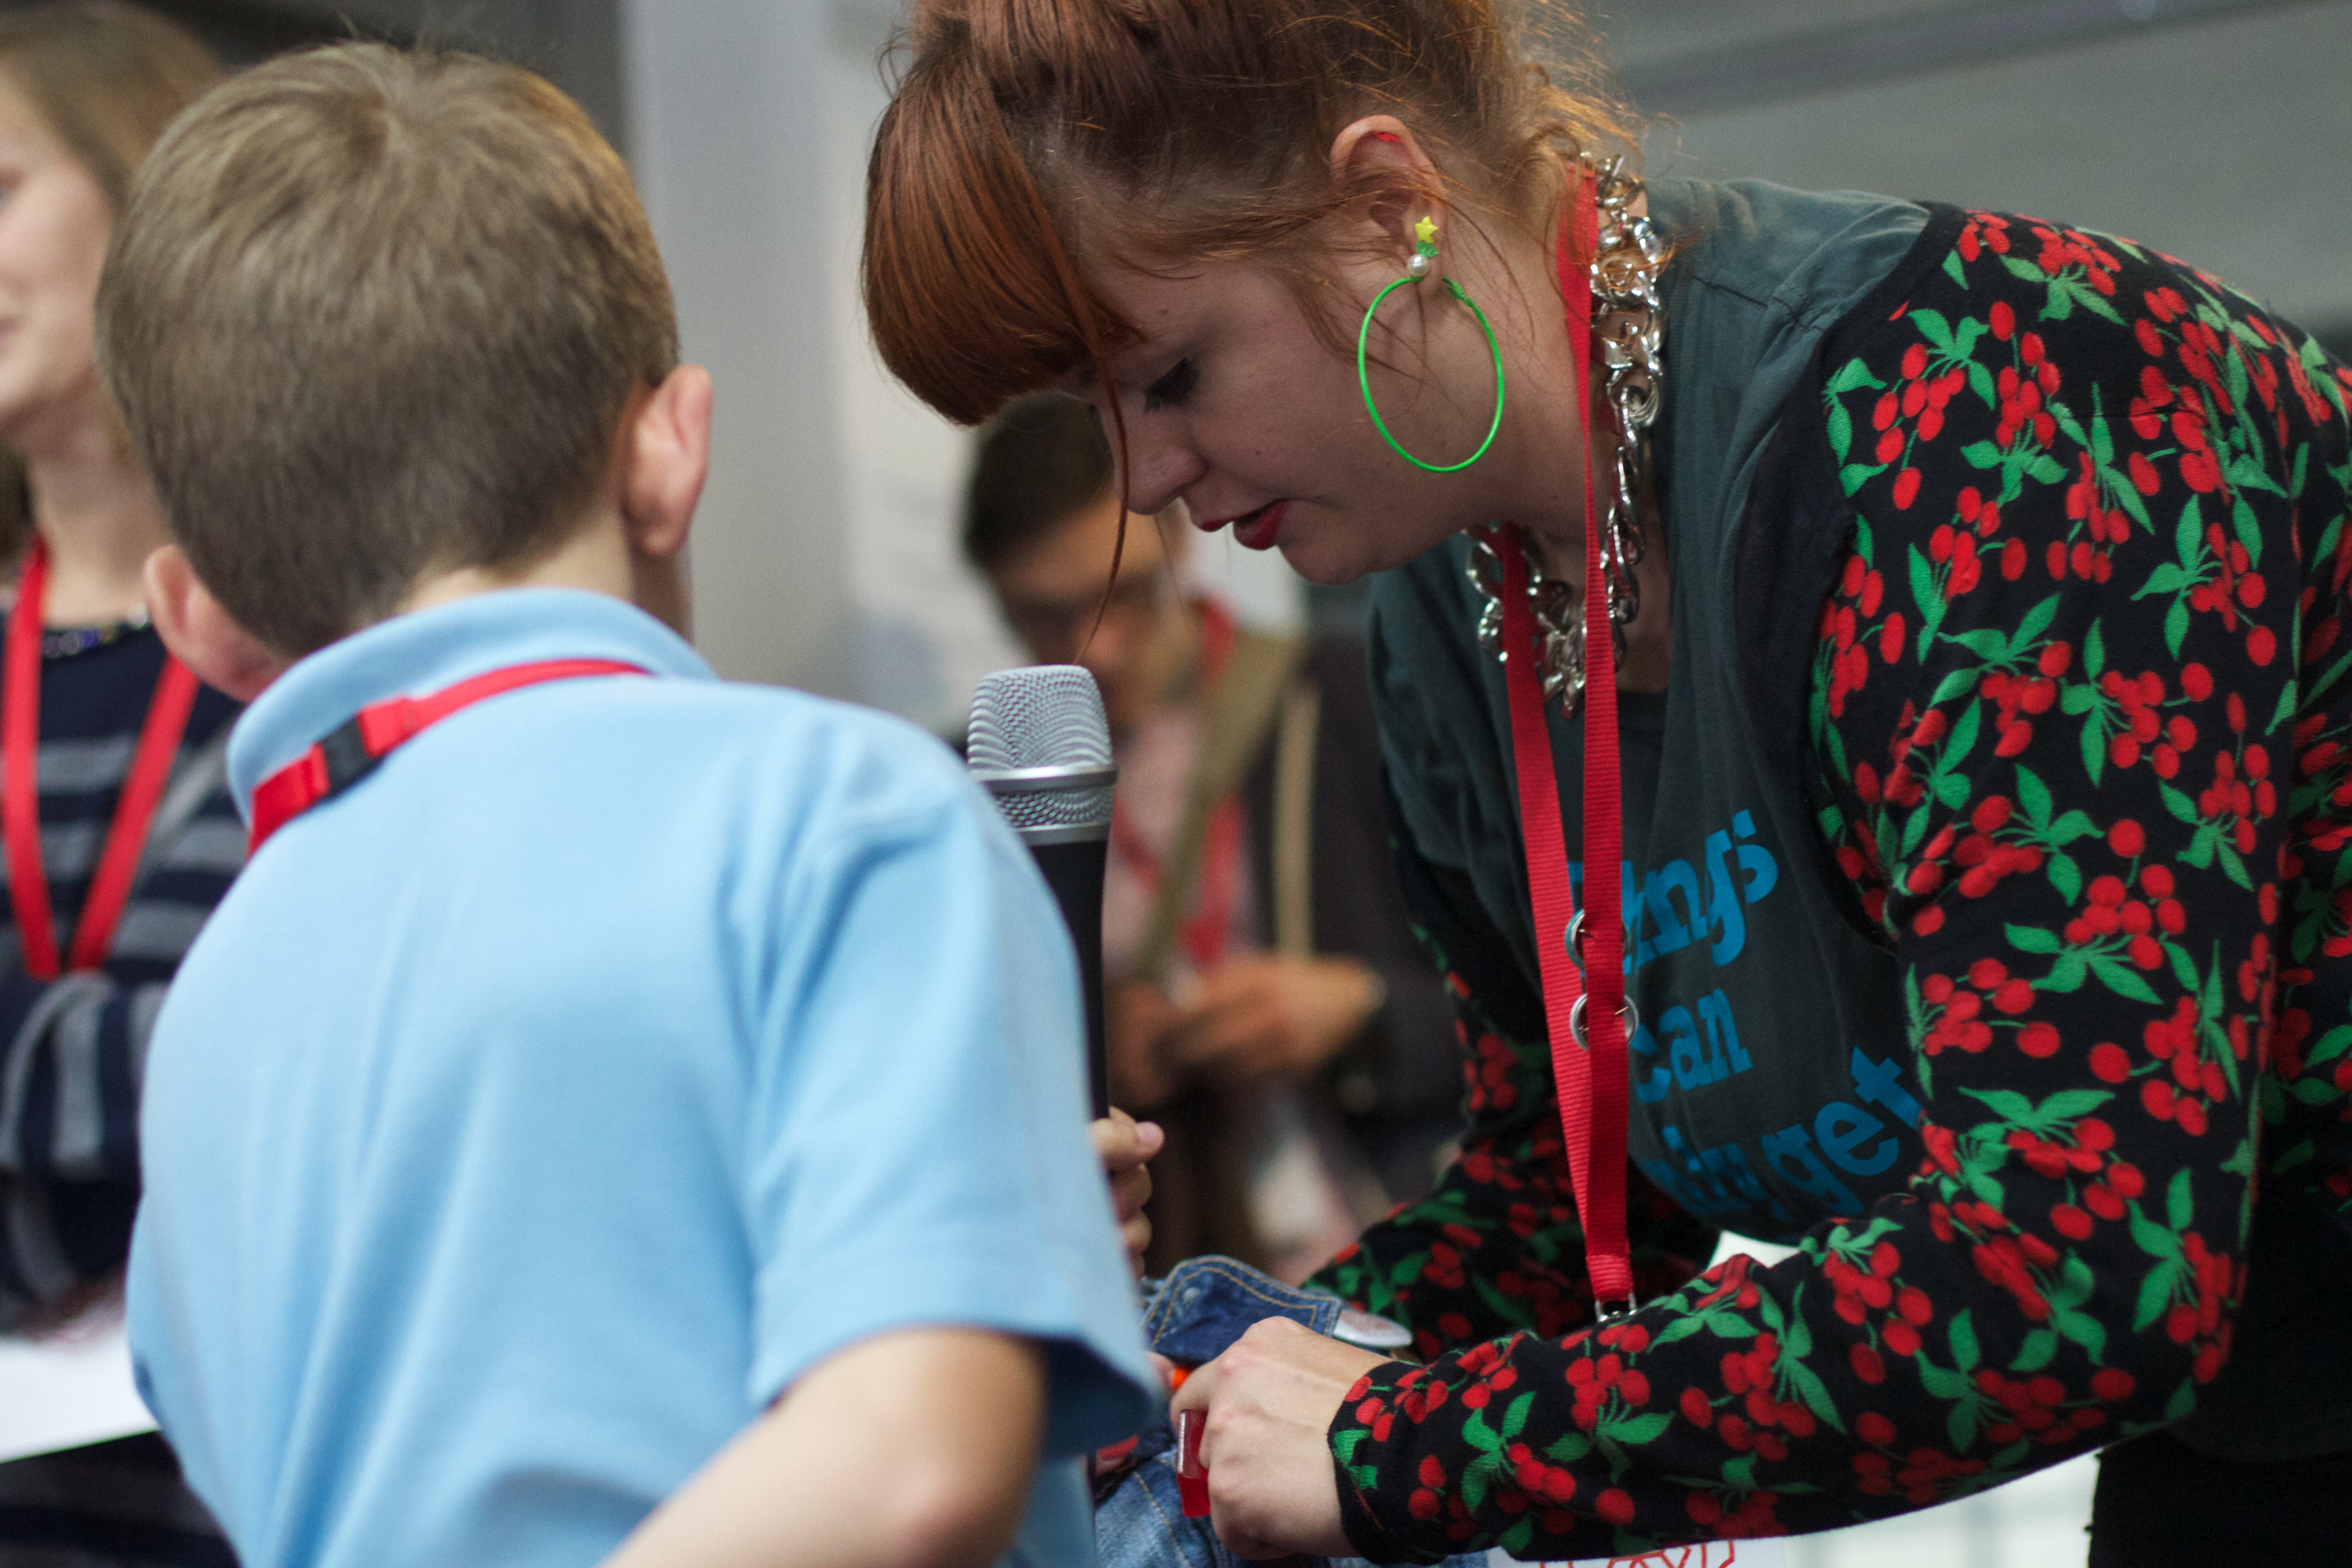
person, mozfest, interaction